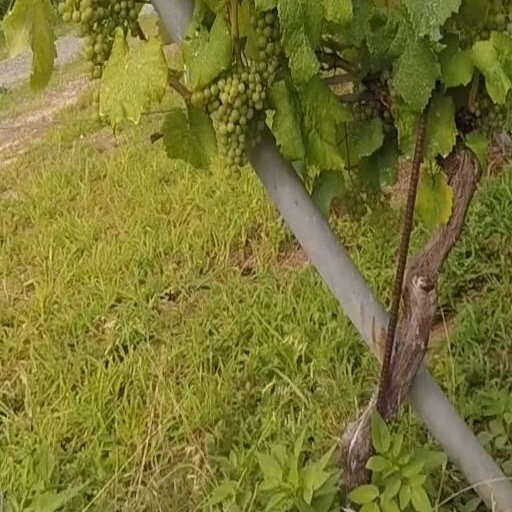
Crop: grape